Liederjan

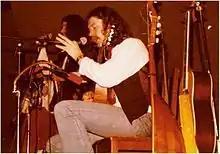
Liederjan in Concert (presumably in 1978 at Schwenningen)

Liederjan is a north-German folk group. It originated as "Tramps & Hawkers", which played Irish traditional music in the early 1970s. They gradually started playing German folk music, and in 1975 formed the group Liederjan.